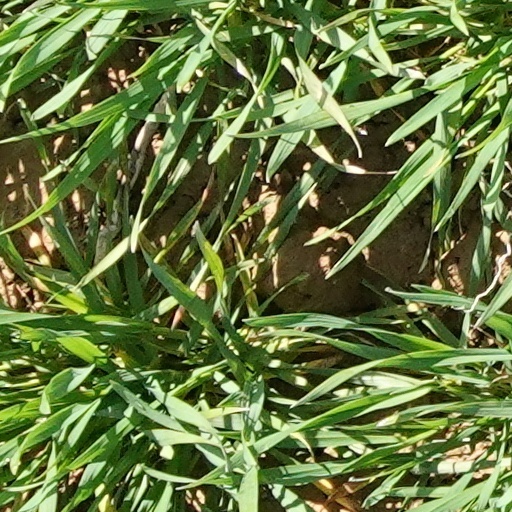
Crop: wheat